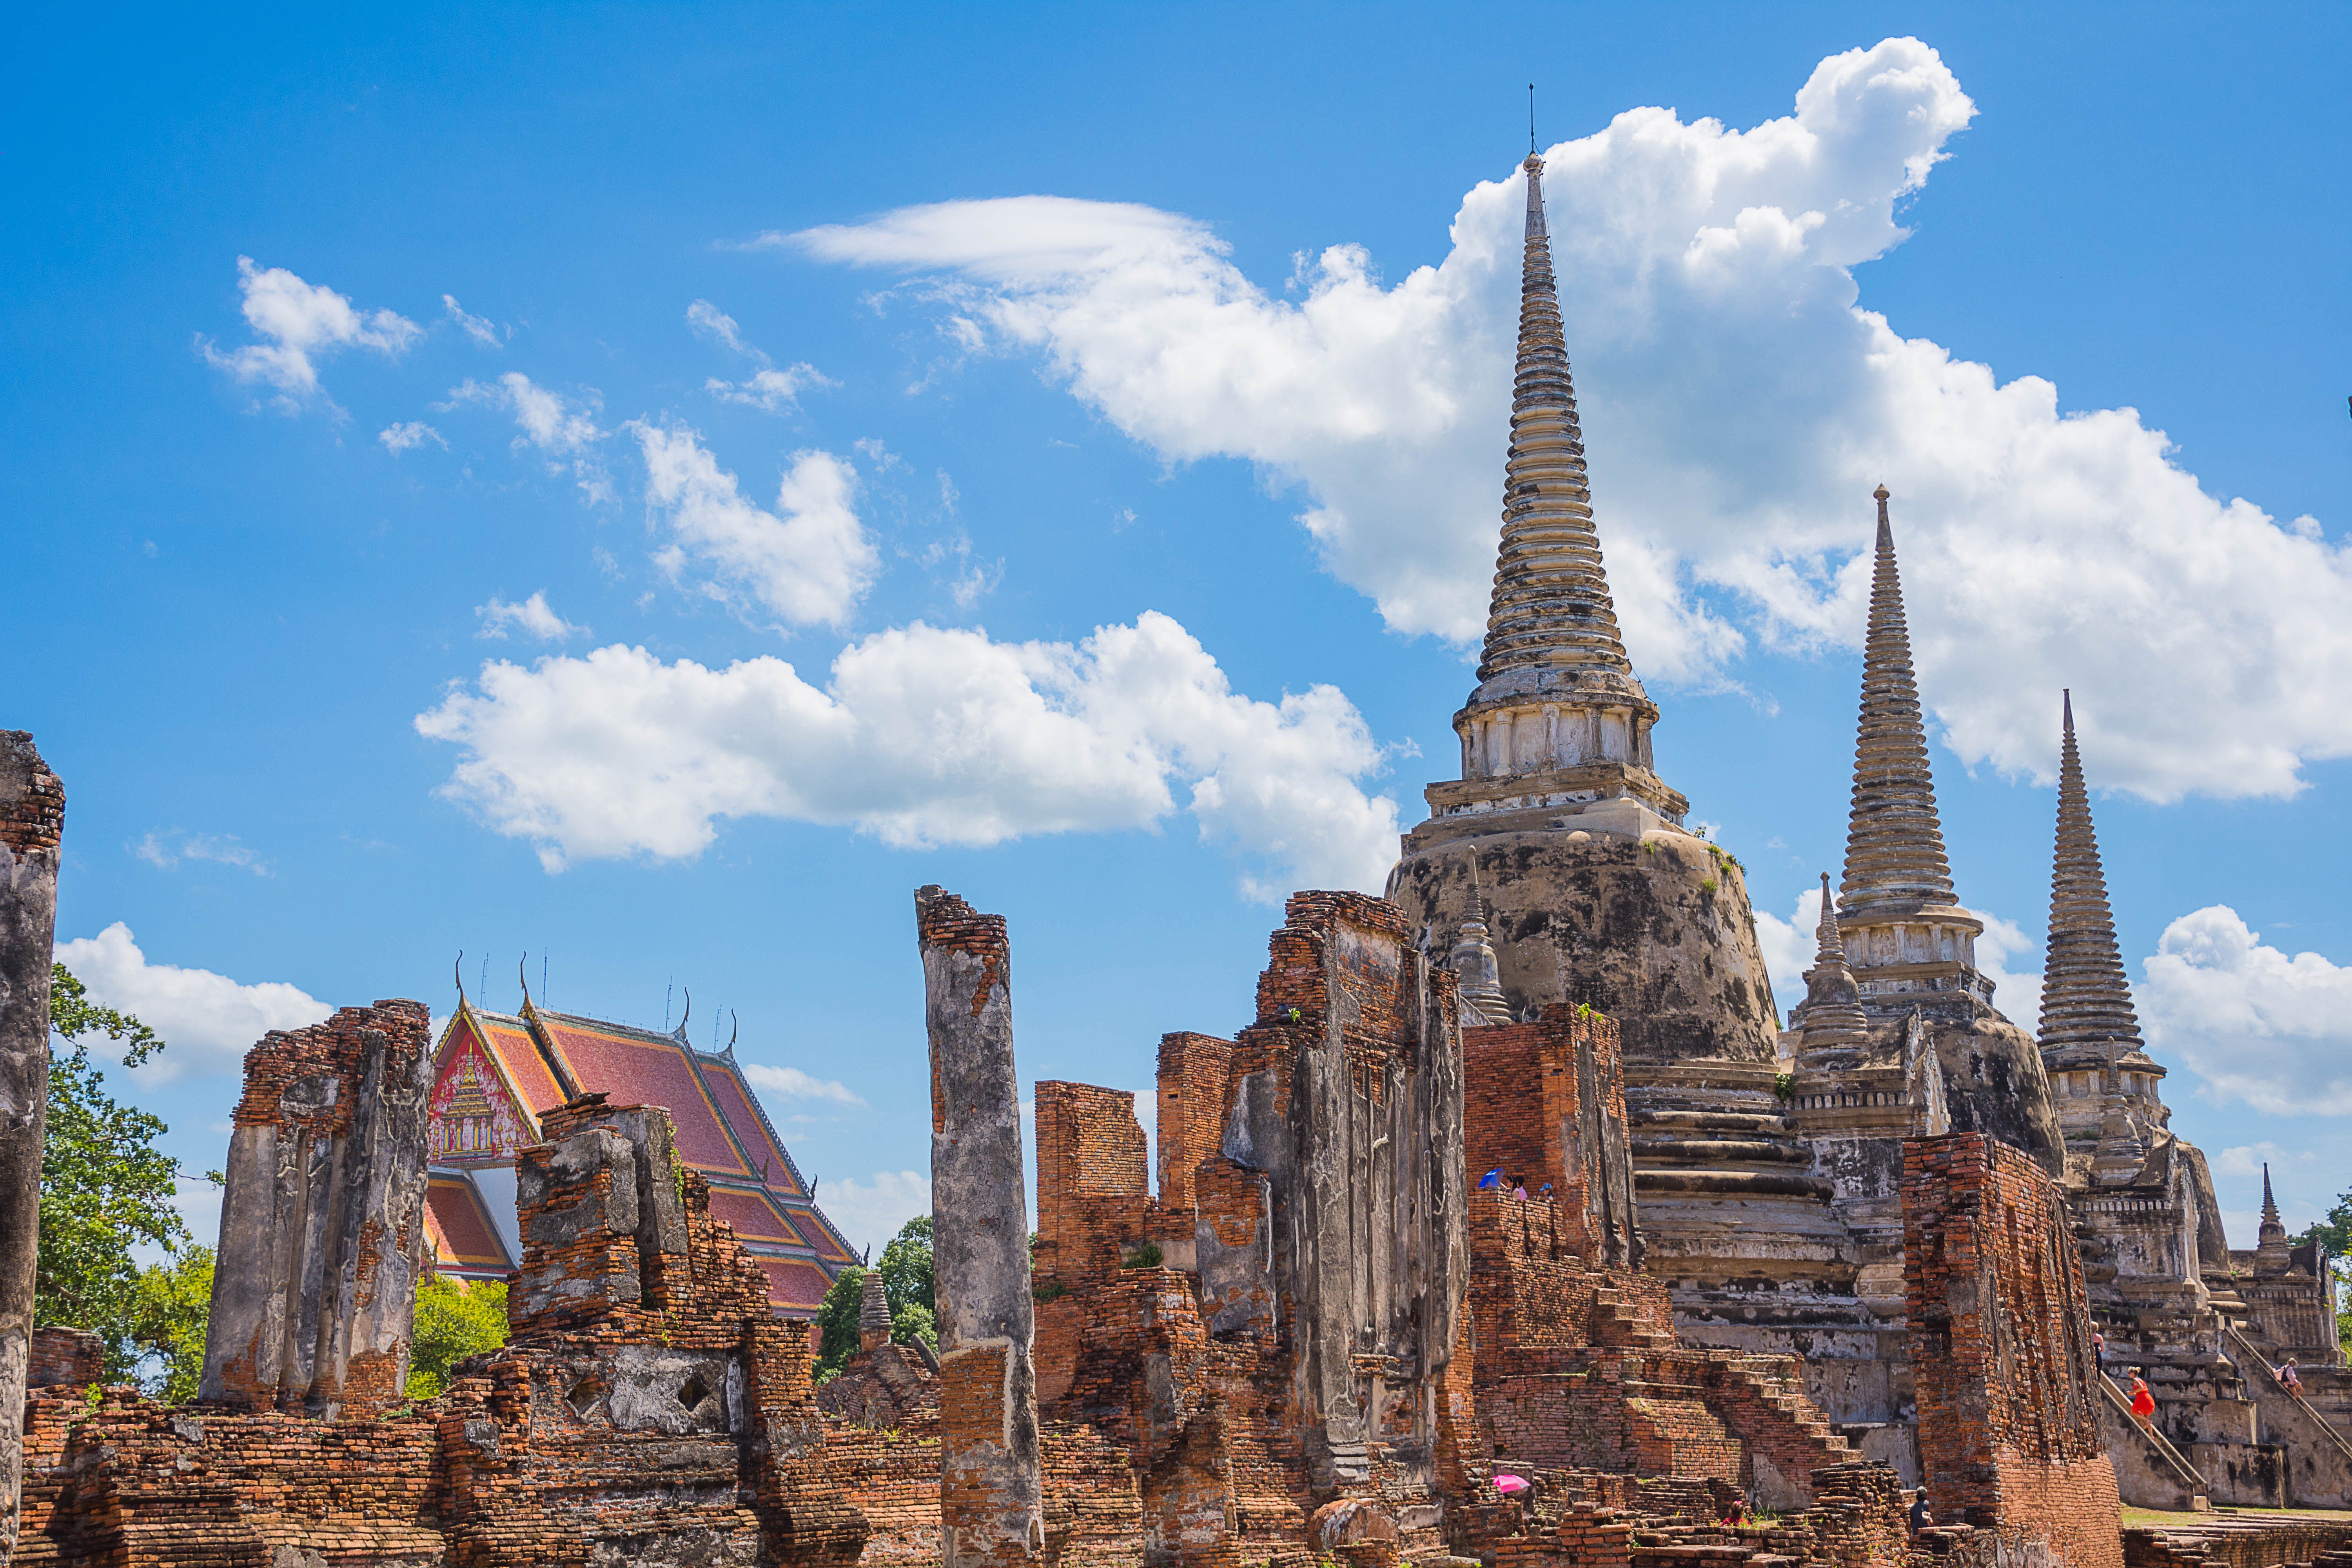
building, cityscape, tower, castle, landmark, tourism, place of worship, temple, spire, wat, thailand sightseeing, tours, archaeological site, unesco world heritage site, hindu temple, historic site